University of Wisconsin–Stevens Point

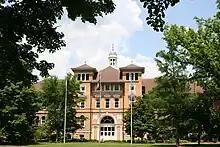
Old Main is the icon of the campus. It is the oldest building on campus, constructed in 1894. It is listed on the National Register of Historic Places.

The Main Campus of the university is in Stevens Point, Wisconsin, a block north of State Route 66 and southwest of Interstate 39/U.S. Route 51. It is a campus with 43 buildings, including a nature preserve and lake.